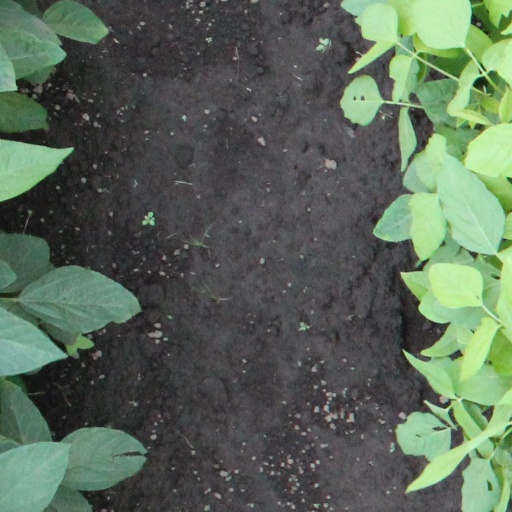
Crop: soybean